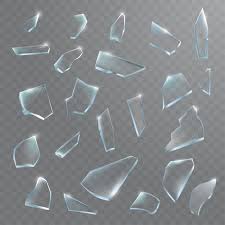
Waste category: glass